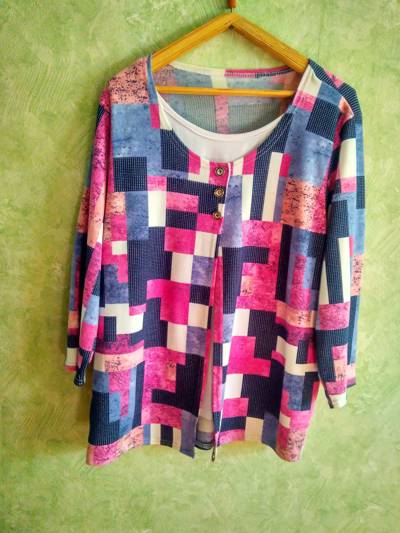
Waste category: clothes